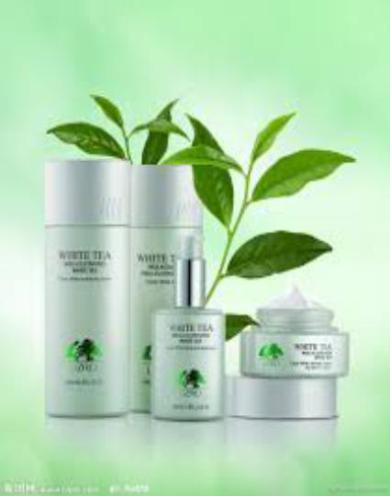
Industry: Necessities